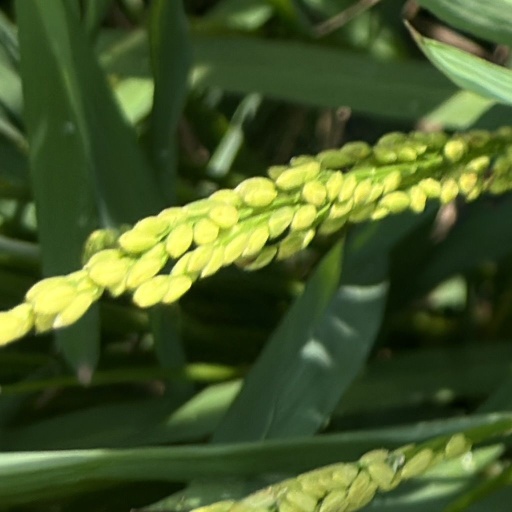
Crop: rice